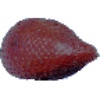
Label: Salak 1